Walmer Castle

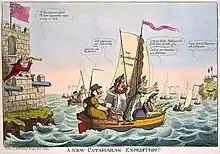
A satirical cartoon of 1805, depicting William Pitt the Younger directing operations against the French from Walmer Castle (left)

Walmer Castle was left to decline in the early 17th century, with little money being made available for repairs and the garrison receiving low pay, leading some members to reside in nearby Deal rather the fort itself, and to take on additional employment to supplement their wages. Walmer Castle was seized by Parliamentary forces at the start of the first English Civil War between the supporters of King Charles I and Parliament, but did not play a significant role in the remainder of the initial conflict. After the few years of unsteady peace after 1645, the Second Civil War broke out in 1648, this time with Charles' Royalist supporters joined by Scottish allies. The Parliamentary navy was based in the Downs, protected by Walmer and the other Henrician castles, but by May a Royalist insurrection was under way across Kent.